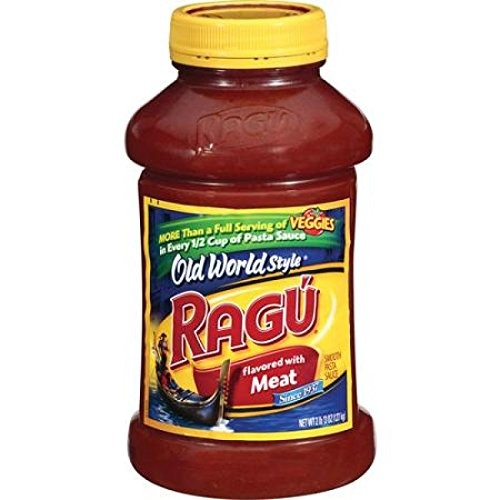
Item Name: Ragu Pasta Sauce, Old World Style, Meat, 45 oz
Value: 45.0
Unit: Ounce

Price: 4.055